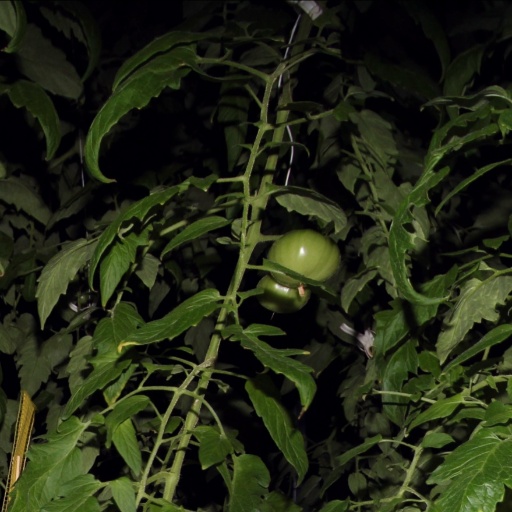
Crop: tomato